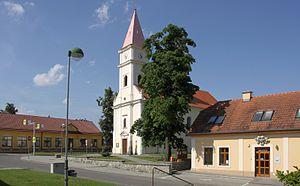
Bratčice est une commune du district de Brno-Campagne, dans la région de Moravie-du-Sud, en République tchèque. Sa population s'élevait à 700 habitants en 2017.